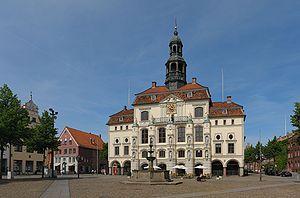
Lunebourg est une ville d'Allemagne située dans le Land de Basse-Saxe.